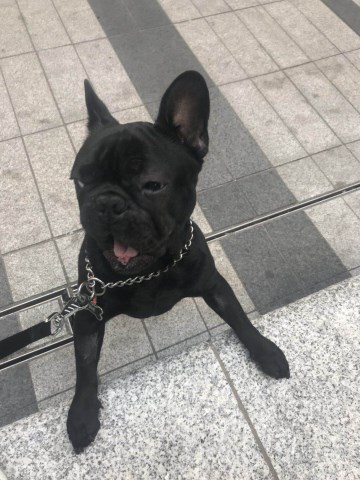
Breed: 1121-n000002-French_bulldog